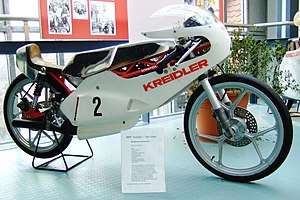
Kreidler / Gallery
"Kreidler var en tysk producent af små motorcykler og knallerter. Firmaet havde hovedsæde i Kornwestheim mellem Ludwigsburg og Stuttgart. Firmaet blev grundlagt i 1903 som ""Kreidlers Metall- und Drahtwerke"" af Anton Kreidler. Produktionen af motorcykler begyndte i 1951. I 1959 var en tredjedel af alle tyske mortorcykler af mærket Kreidler. Kreidler opnåede endvidere stor succes indenfor motorsport i 1970'erne.